Interstate 75 in Michigan

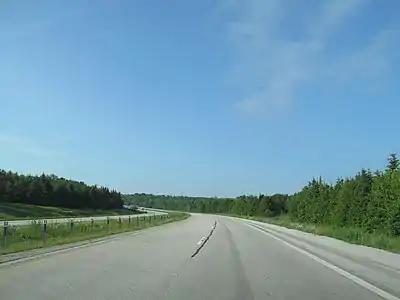
Photograph of I-75

North of the Mackinac Bridge, I-75 passes to the west of downtown St. Ignace, traveling between the Father Marquette National Memorial and Straits State Park. There is an interchange north of the toll plaza that marks the eastern end of US 2 in the state and the southern end of BL I-75. The LMCT departs I-75 to follow US 2 while the LHCT follows BL I-75 through town. The freeway curves around Chain Lake and the Mackinac County Airport and meets the northern end of the business loop near Castle Rock; the LHCT returns to I-75 at that interchange as well. Continuing northward, M-123 (Tahquamenon Trail) intersects from the west as the freeway parallels H-63 (Mackinac Trail), the former route of US 2. I-75 crosses the Carp River and follows the shores of St. Martin Bay before meeting M-134. At that interchange, the LHCT departs again to run eastward. Through this area, the freeway continues northeasterly, traversing the Eastern Unit of the Hiawatha National Forest.